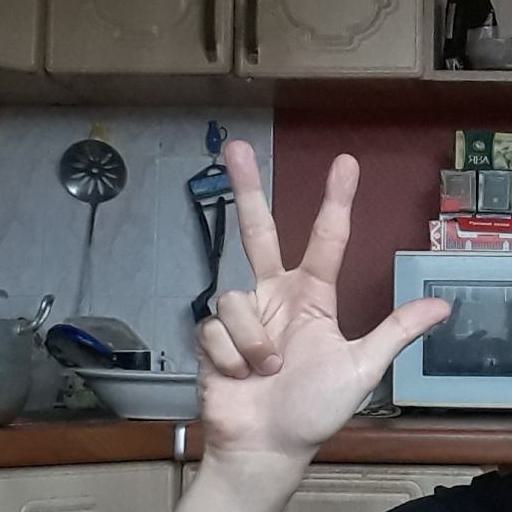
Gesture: three2